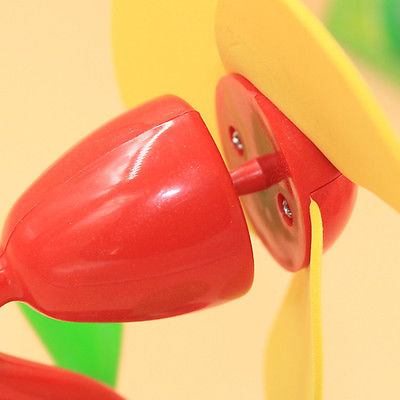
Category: fan